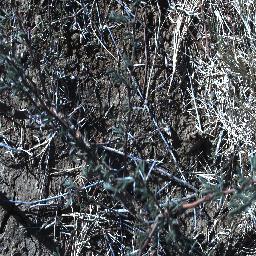
Label: prickly_acacia